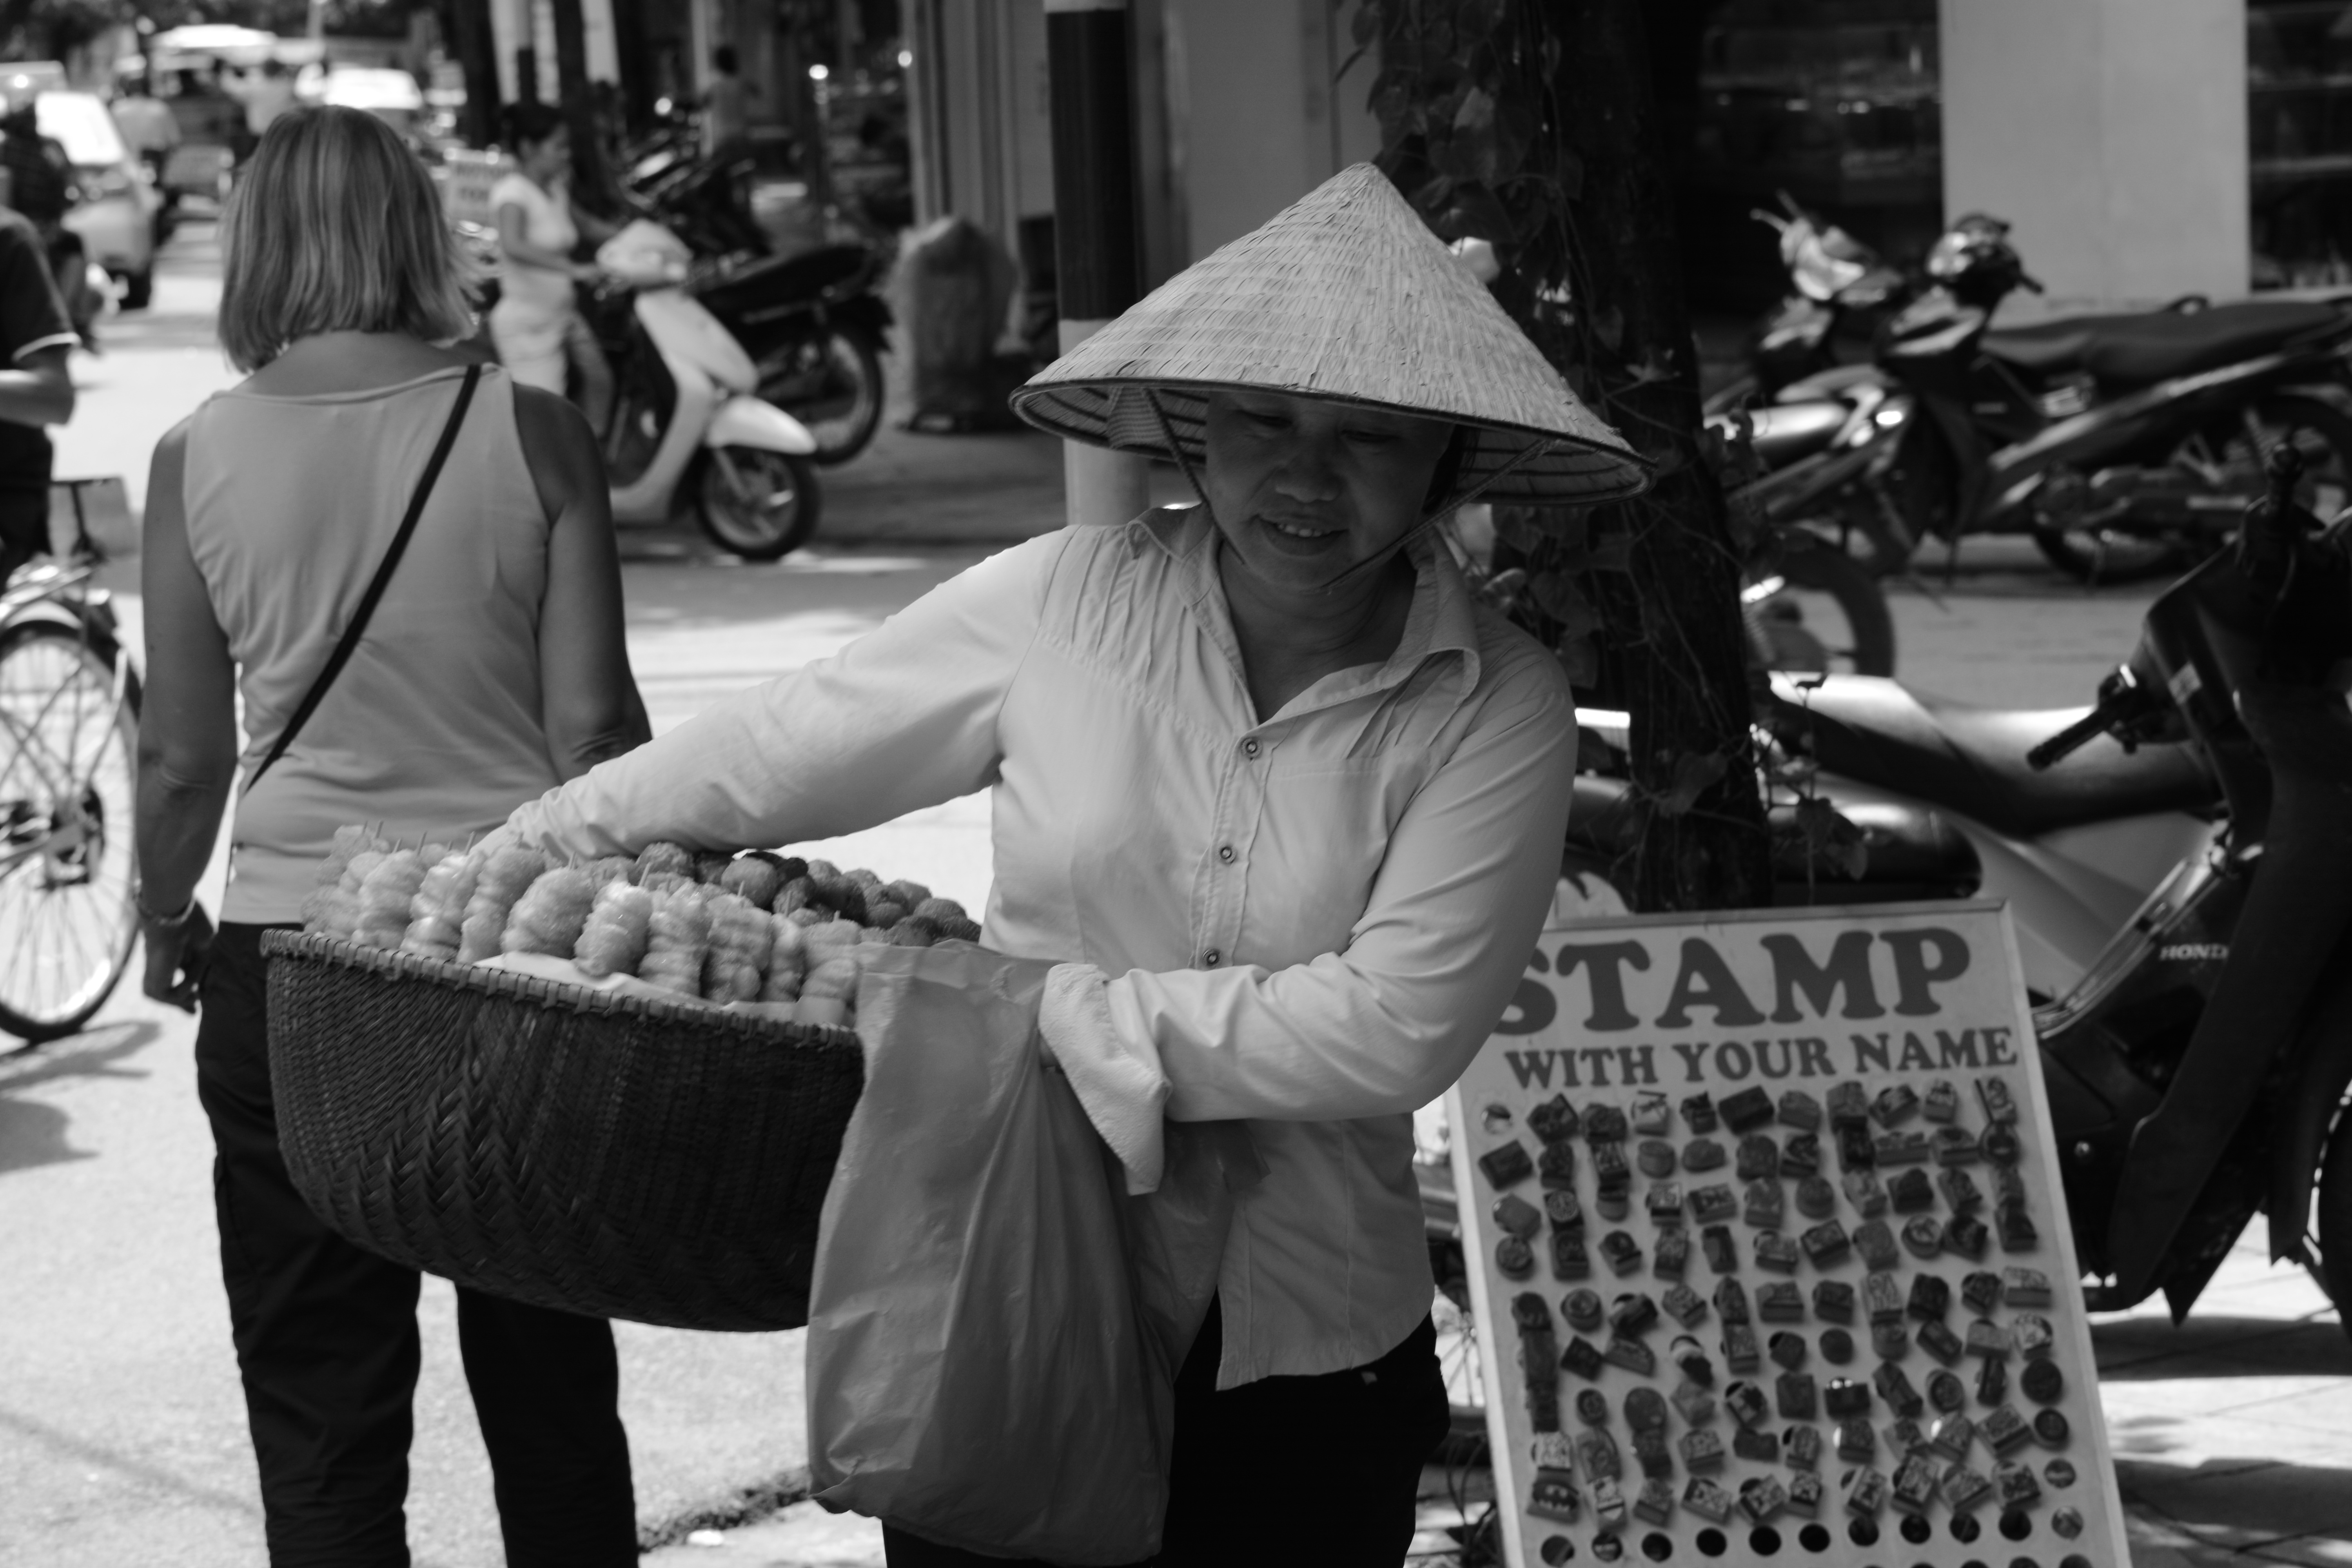
person, black and white, people, woman, road, street, crowd, hat, black, monochrome, street scene, saigon, infrastructure, costume, vietnam, street trading, tragekoerbe, monochrome photography